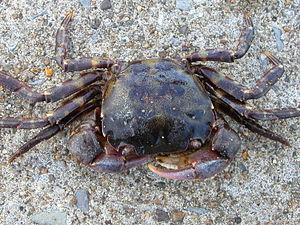
Hemigrapsus sanguineus est un petit crabe originaire d'Asie des côtes rocheuses du Japon et de la Chine.